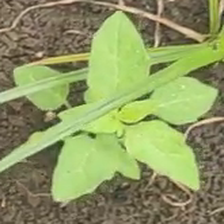
Weed species: Lamber_Quarter_plant(Chenopodium )